Eurasian siskin

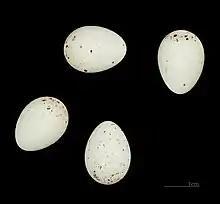
Eggs of "Spinus spinus"

This species can be found across the greater part of Eurosiberia and the north of Africa. Its breeding area is separated into two zones, both on each side of the Palearctic realm: the eastern coast of Asia and the central and northern part of Europe.